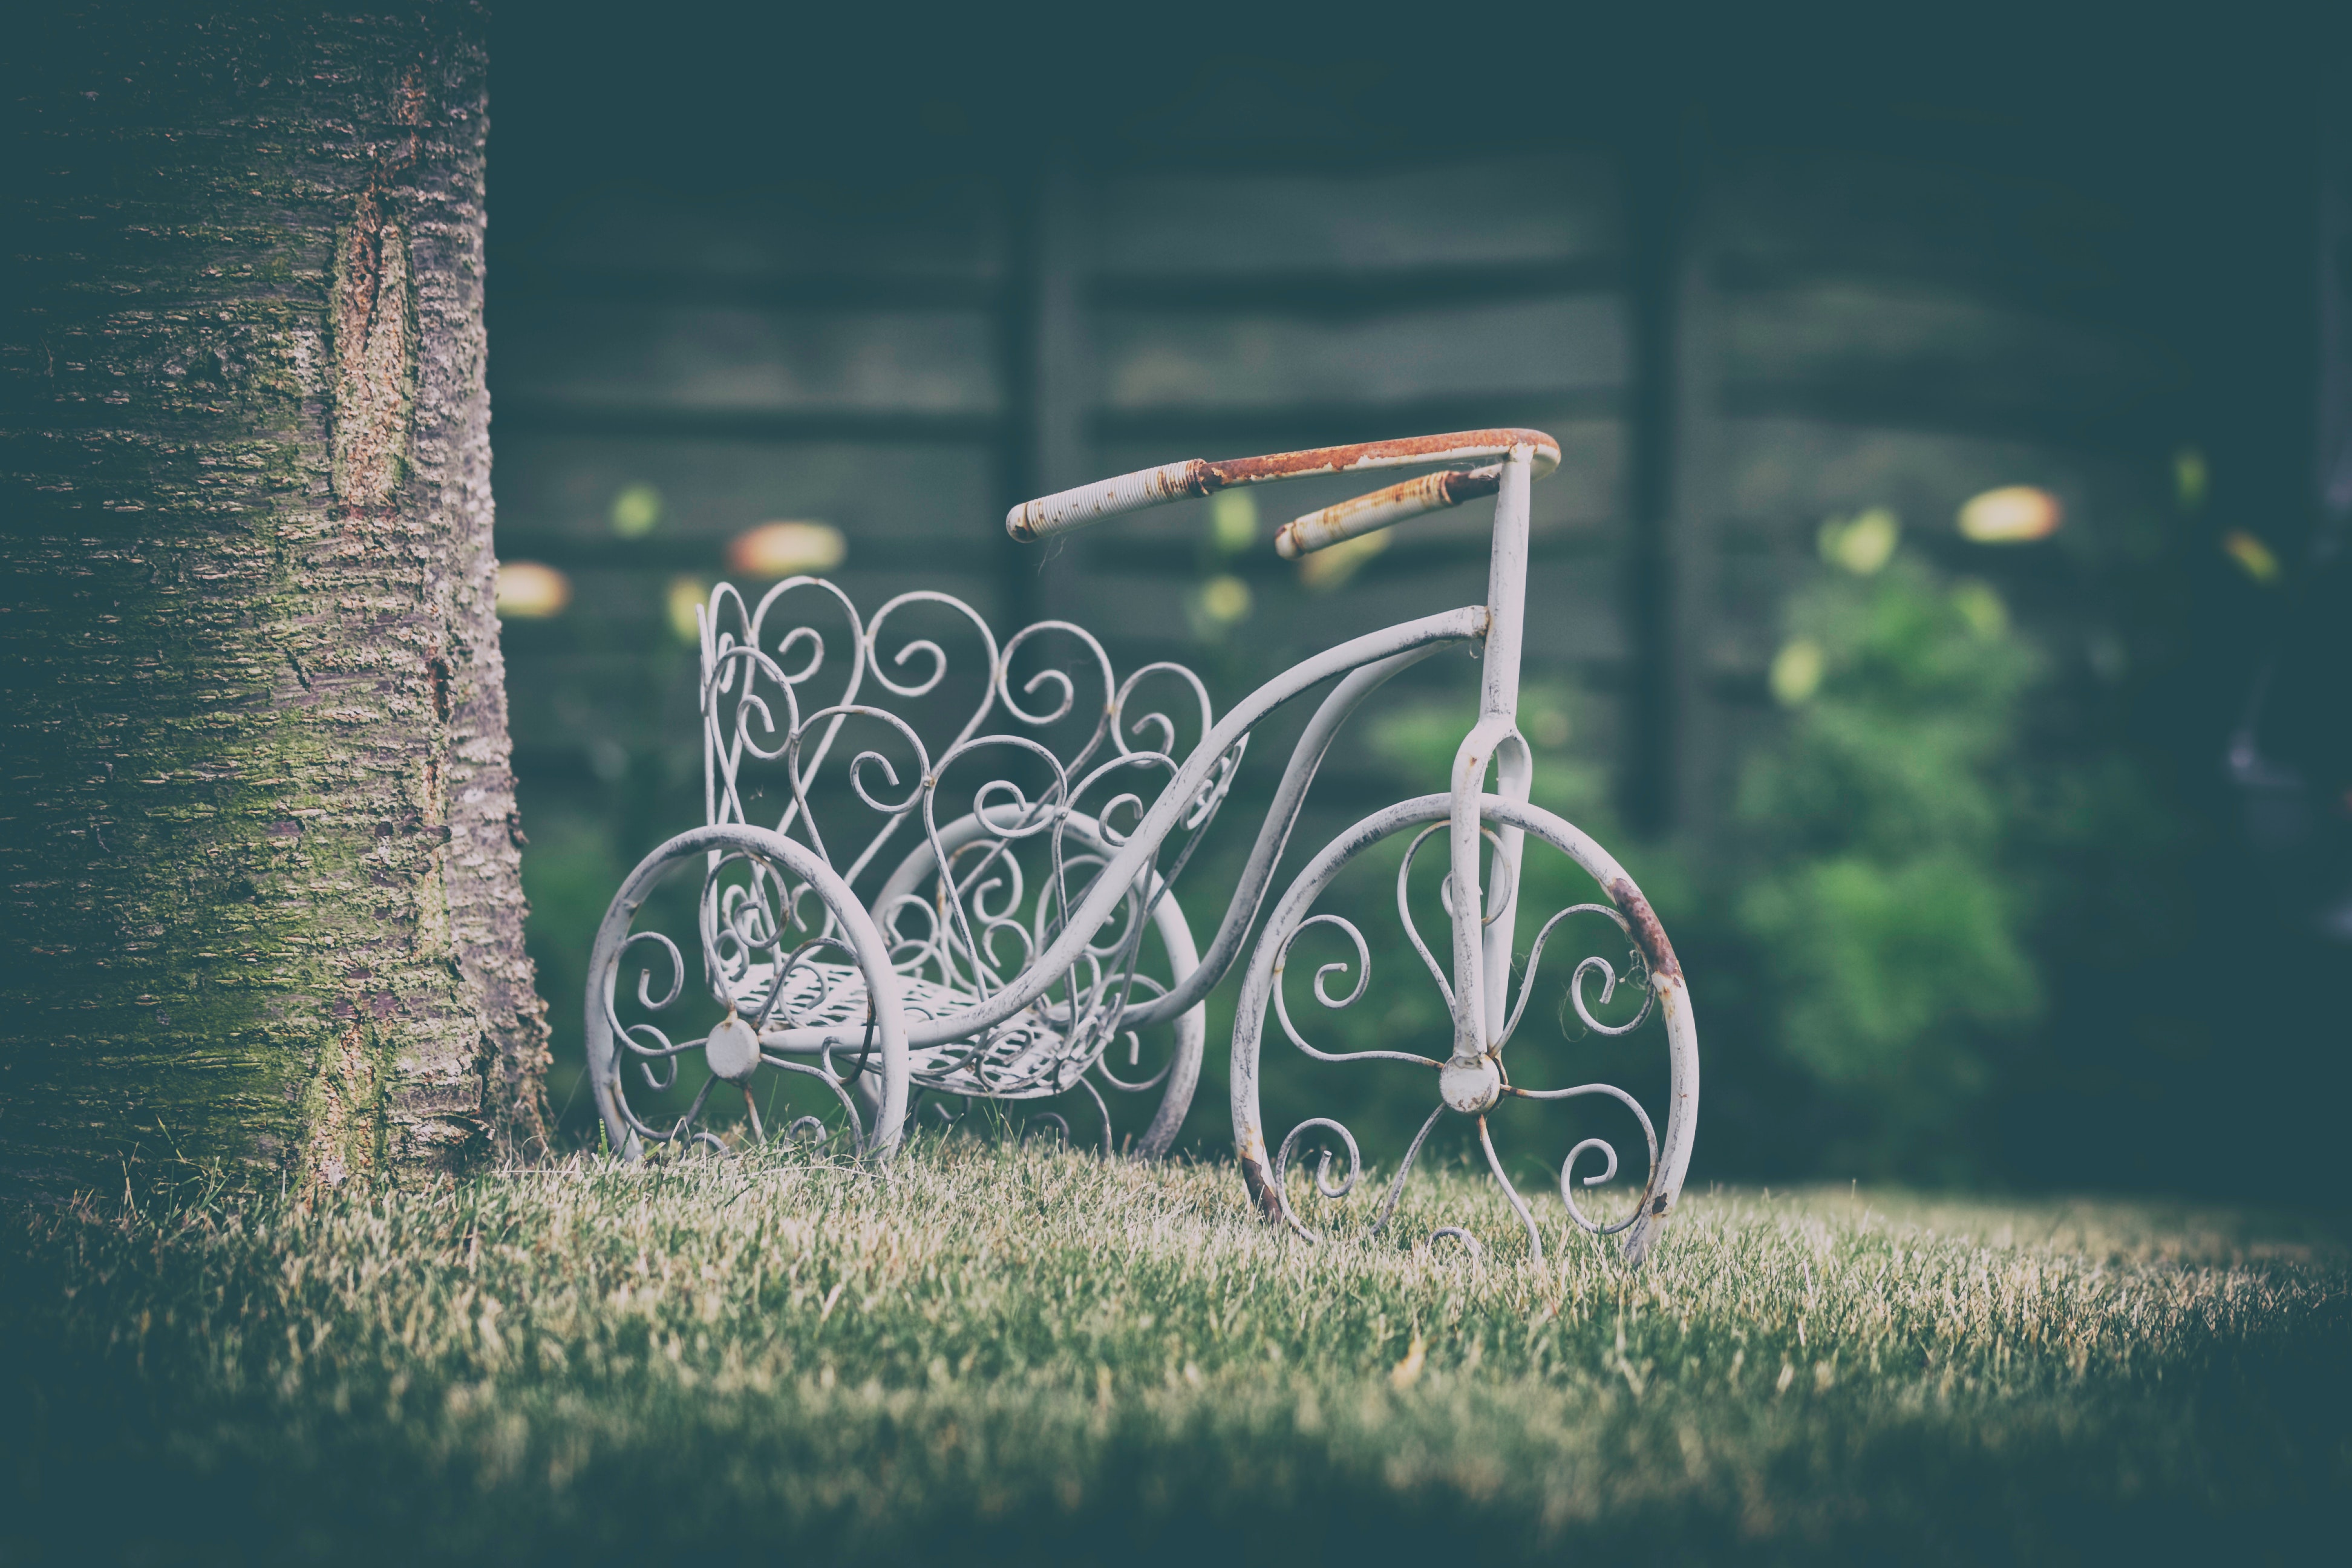
green, bicycle, grass, vehicle, bicycle handlebar, bicycle wheel, bicycle accessory, bicycle part, Colorfulness, photography, plant, illustration, bicycle saddle, sports equipment, metal, still life photography